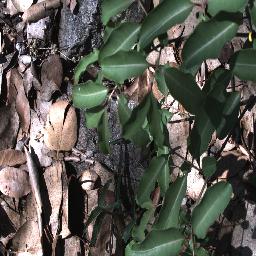
Label: rubber_vine